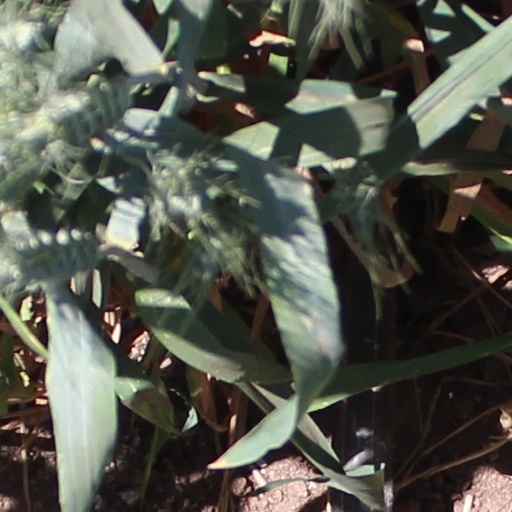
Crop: wheat